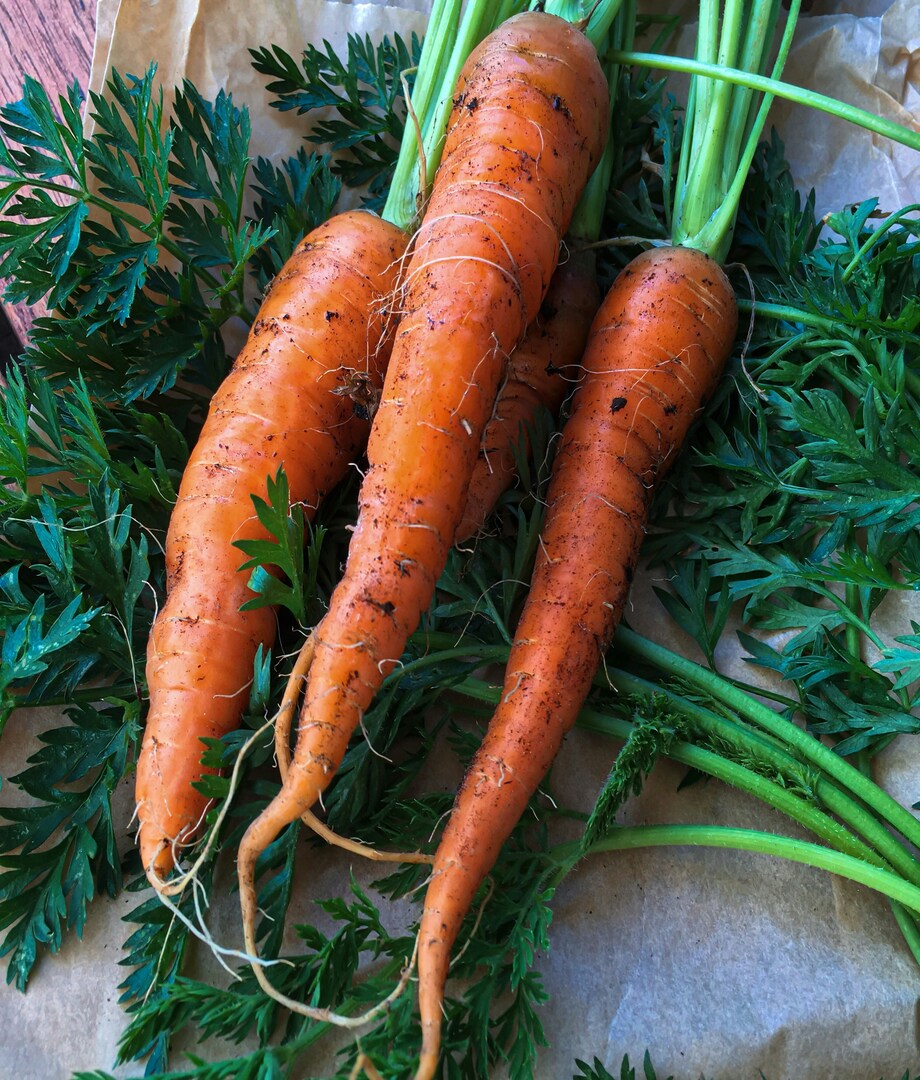
Label: carrot